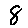
Label: 8